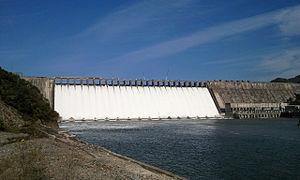
Le barrage de Supung est un barrage situé à la frontière de la Chine et de la Corée du Nord, sur le fleuve Yalu. Il est associé à une centrale hydroélectrique de 765 MW. Il a été construit entre 1937 et 1943 par les japonais. Le barrage a été bombardé a trois reprises pendant la guerre de Corée en 1952, dans le but de perturber l’approvisionnement électrique de la Corée du Nord.